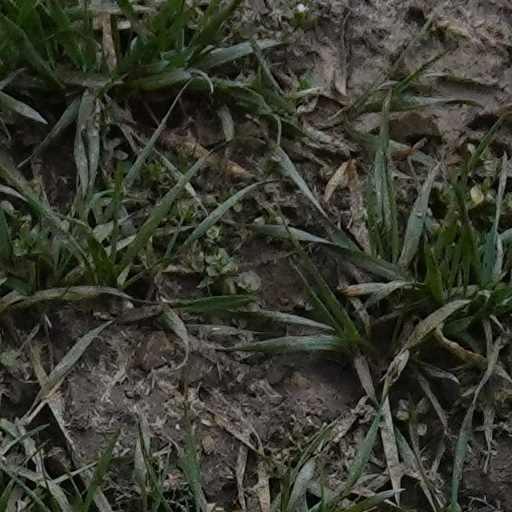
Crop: wheat